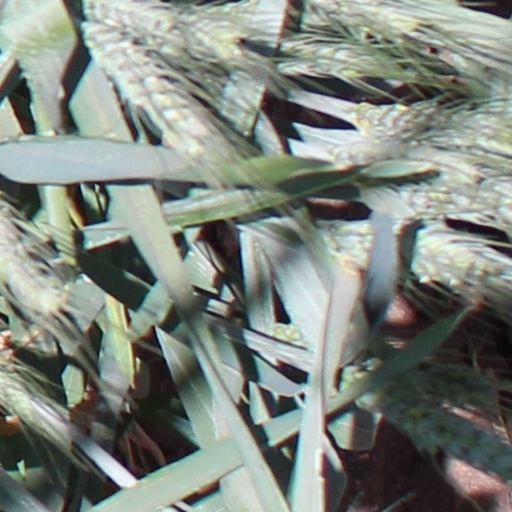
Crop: wheat